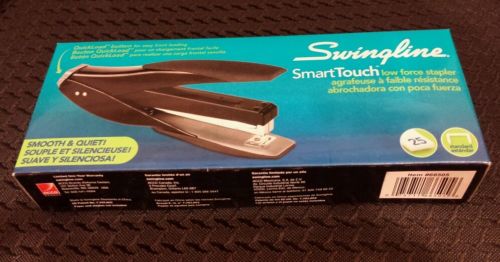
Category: stapler